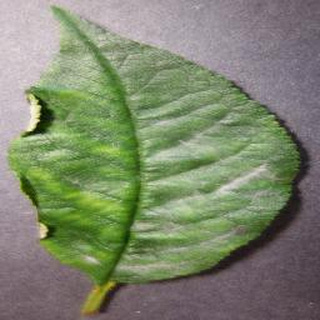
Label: cherry_powdery_mildew